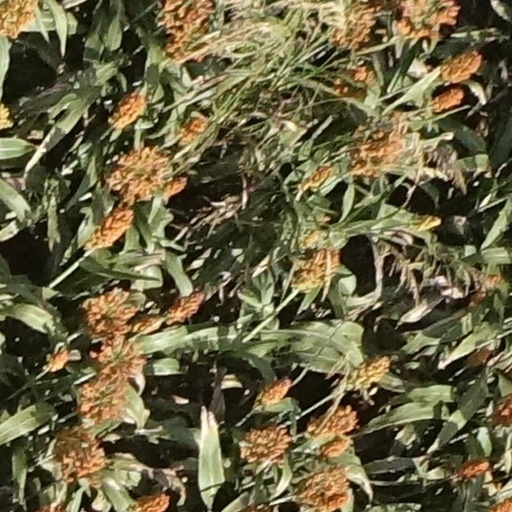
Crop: sorghum